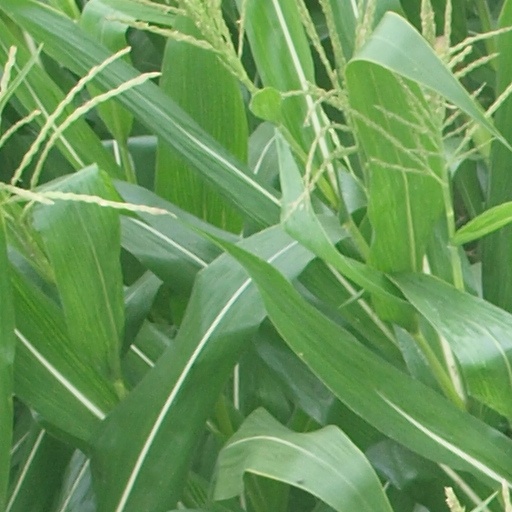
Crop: maize; corn